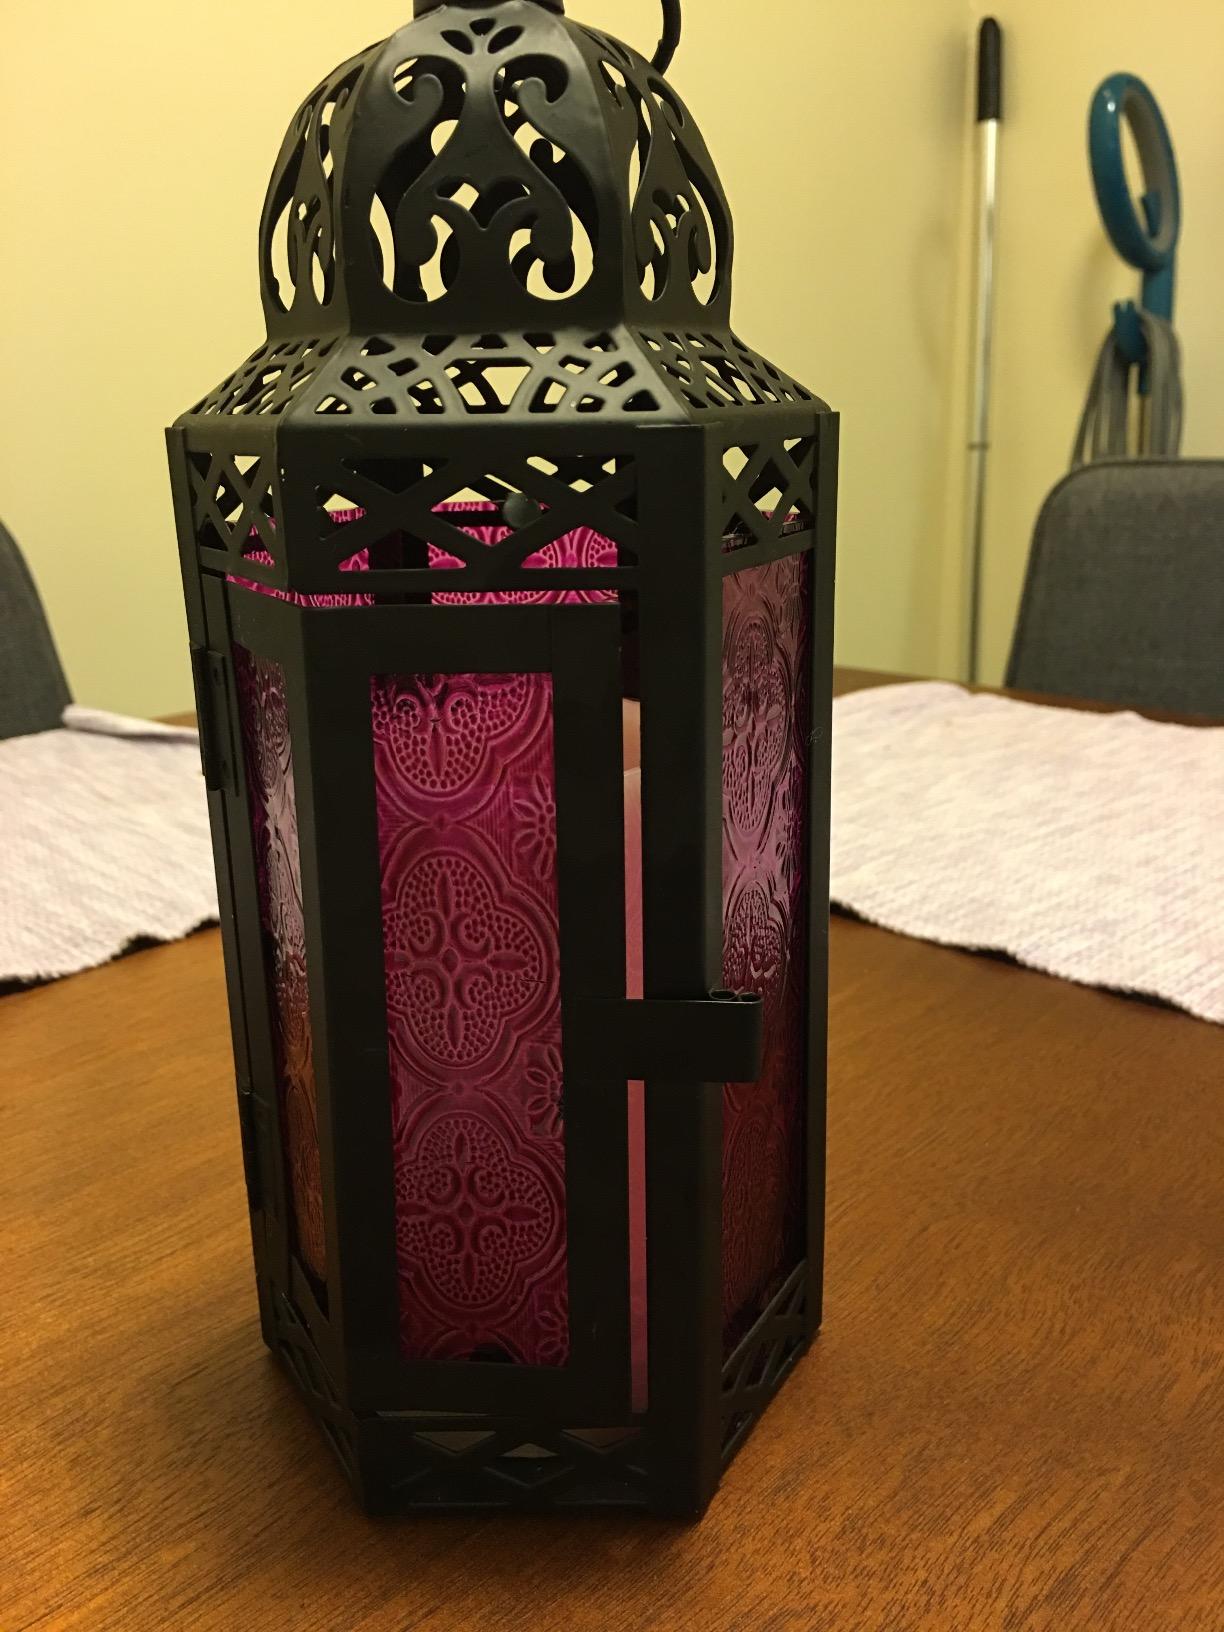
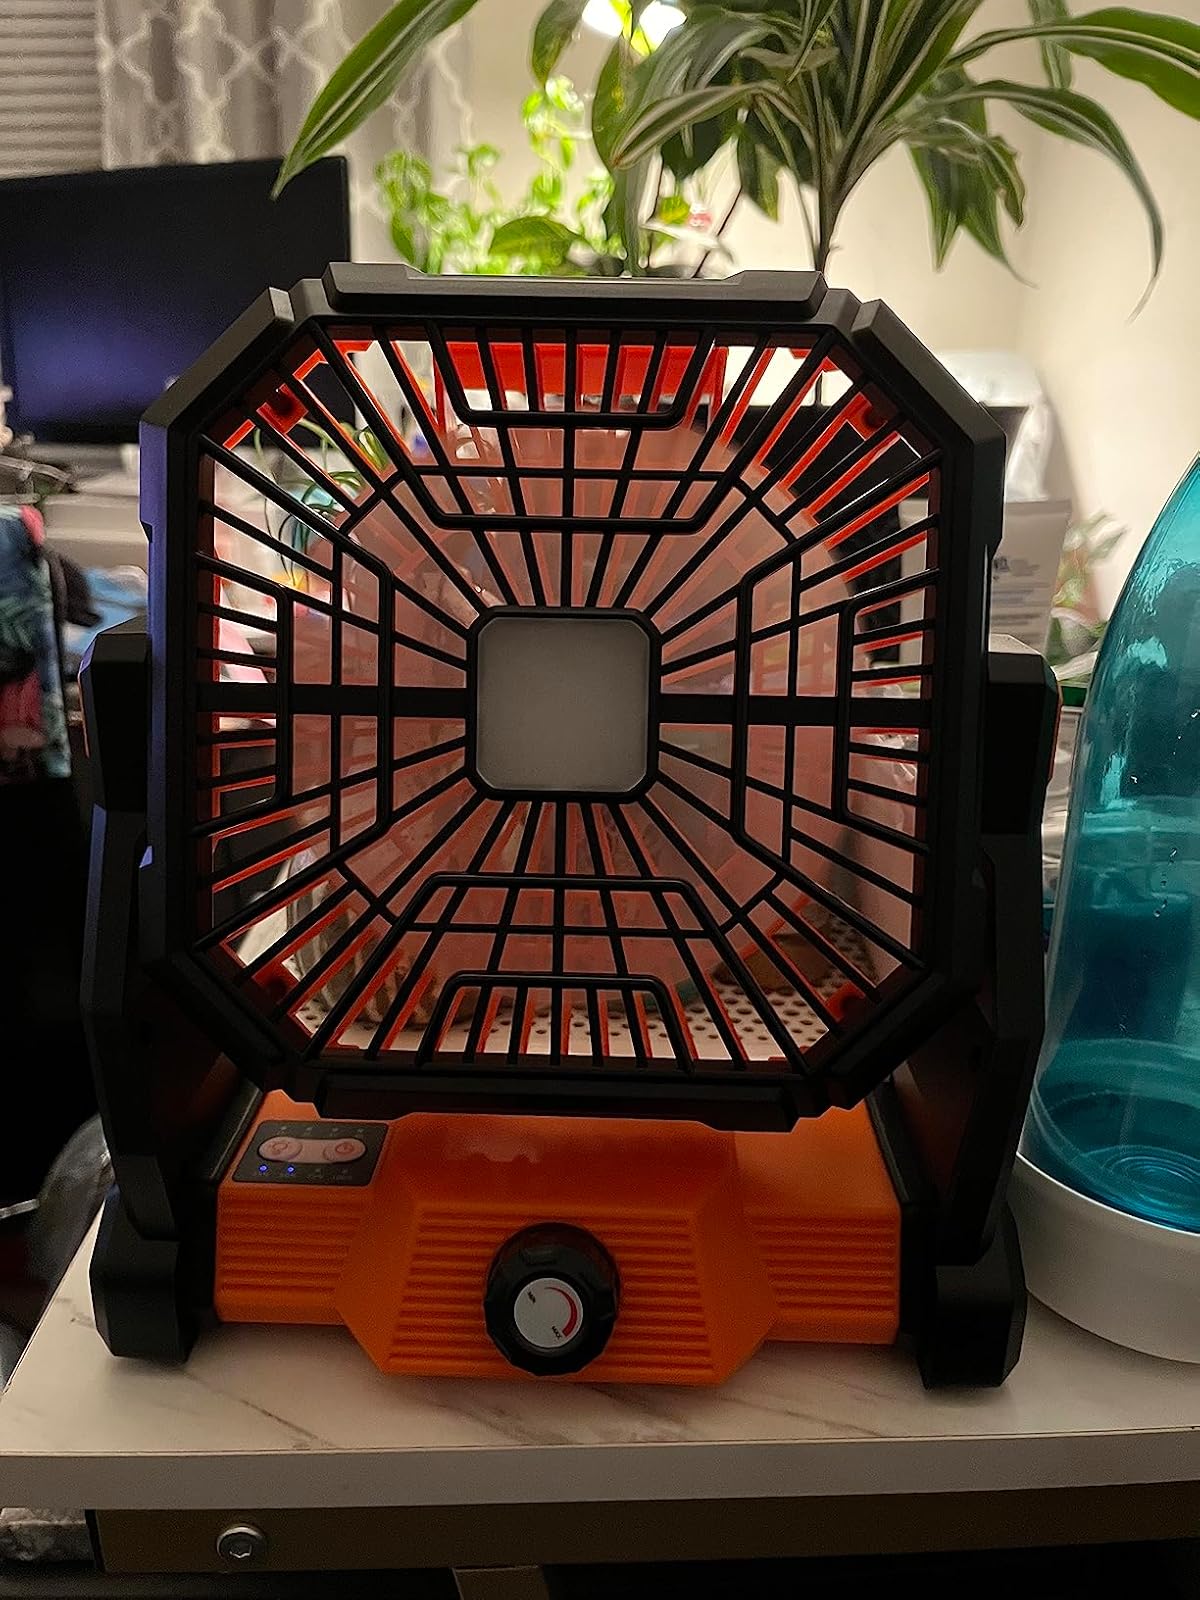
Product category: lantern
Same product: no